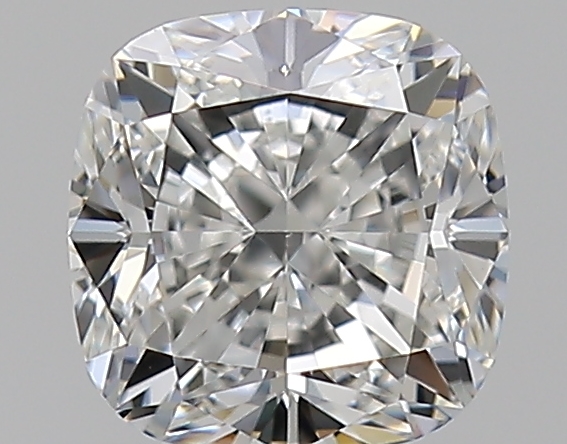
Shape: cushion
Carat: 0.73
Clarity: VS1
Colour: H
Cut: EX
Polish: EX
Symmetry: EX
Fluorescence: N
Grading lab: GIA
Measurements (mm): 4.98 x 4.91 x 3.38